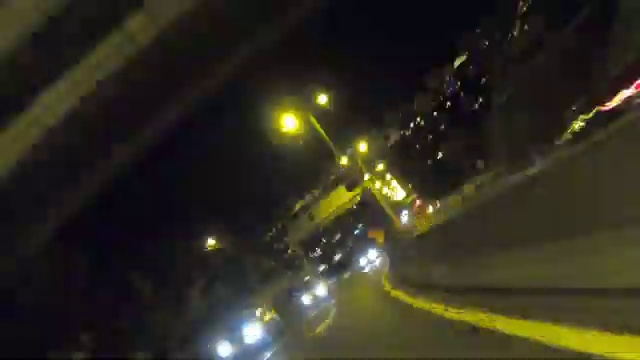
Fire: no
Smoke: no